Wisconsin Highway 102

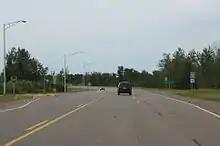
Southwest terminus

WIS 102 begins at a junction with WIS 13 in Taylor County, north of the community of Chelsea. From here, the highway runs east through the town of Westboro. It then enters the town of Rib Lake and turns to the northeast toward the village of Rib Lake. The highway passes through the village, intersecting County Highway D before running along the north shore of Rib Lake. After leaving the village to the east, WIS 102 meets County Highway C before turning to the north. It heads north through a forested area, curving along the eastern side of Spirit Lake shortly before entering Price County. In Price County, WIS 102 continues north through forests in the town of Spirit. The route meets County Highway YY and follows the highway east before turning northward again. Upon entering the community of Spirit, WIS 102 terminates at a junction with WIS 86.